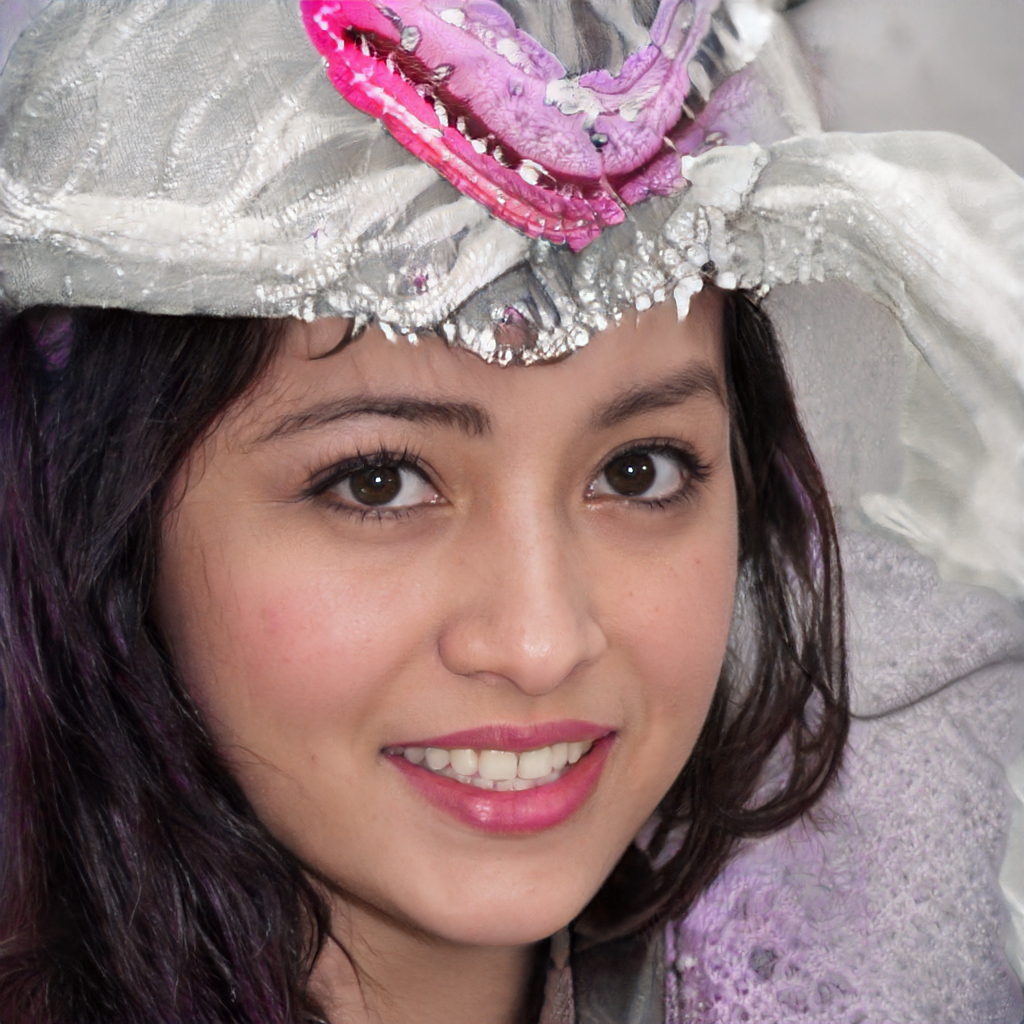
Portrait style: Real Portrait